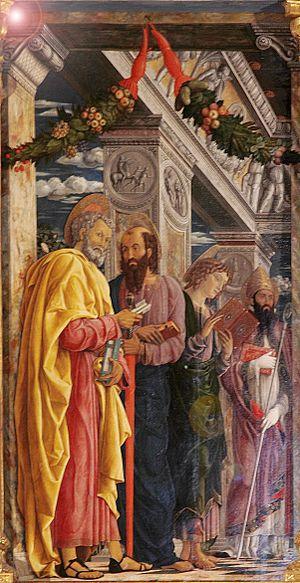
Le Retable de San Zeno est le retable du maître-autel de la basilique San Zeno, l'église principale de Vérone. Il comporte des parties peintes en polyptyque du peintre de la Renaissance Andrea Mantegna, ensemble daté d'environ 1457-1460.